The Air Force School

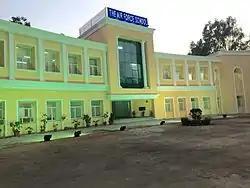
The Air Force School, Subroto Park

The Air Force School (TAFS), formerly known as Air Force Central School (AFCS), was set up primarily to provide education to the children of Indian Air Force personnel.